Ali Garad Jama

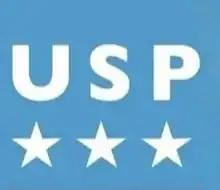
Garad Ali's USP party

As the head of USP, he oversaw the successful election bids of 13 USP representatives, wherein Garad Ali Garad Jama himself became the first post-independence representative of Las Anod city: